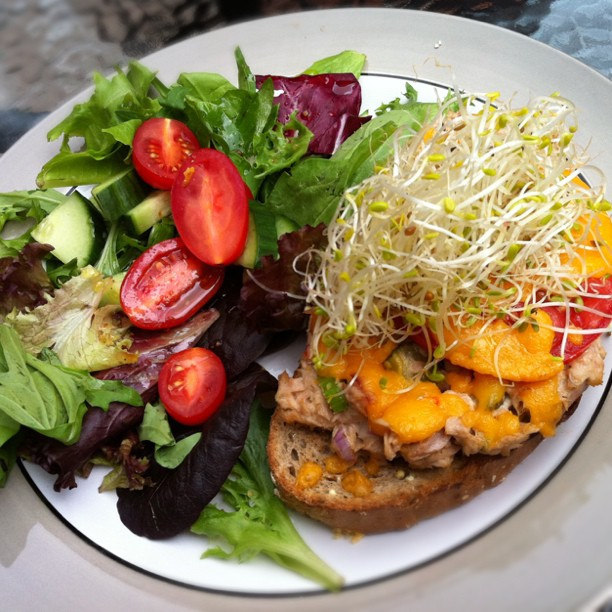
user: Given an image and a question. Answer the question in a short answer. Question: How healthy is this meal? Short Answer:
assistant: very